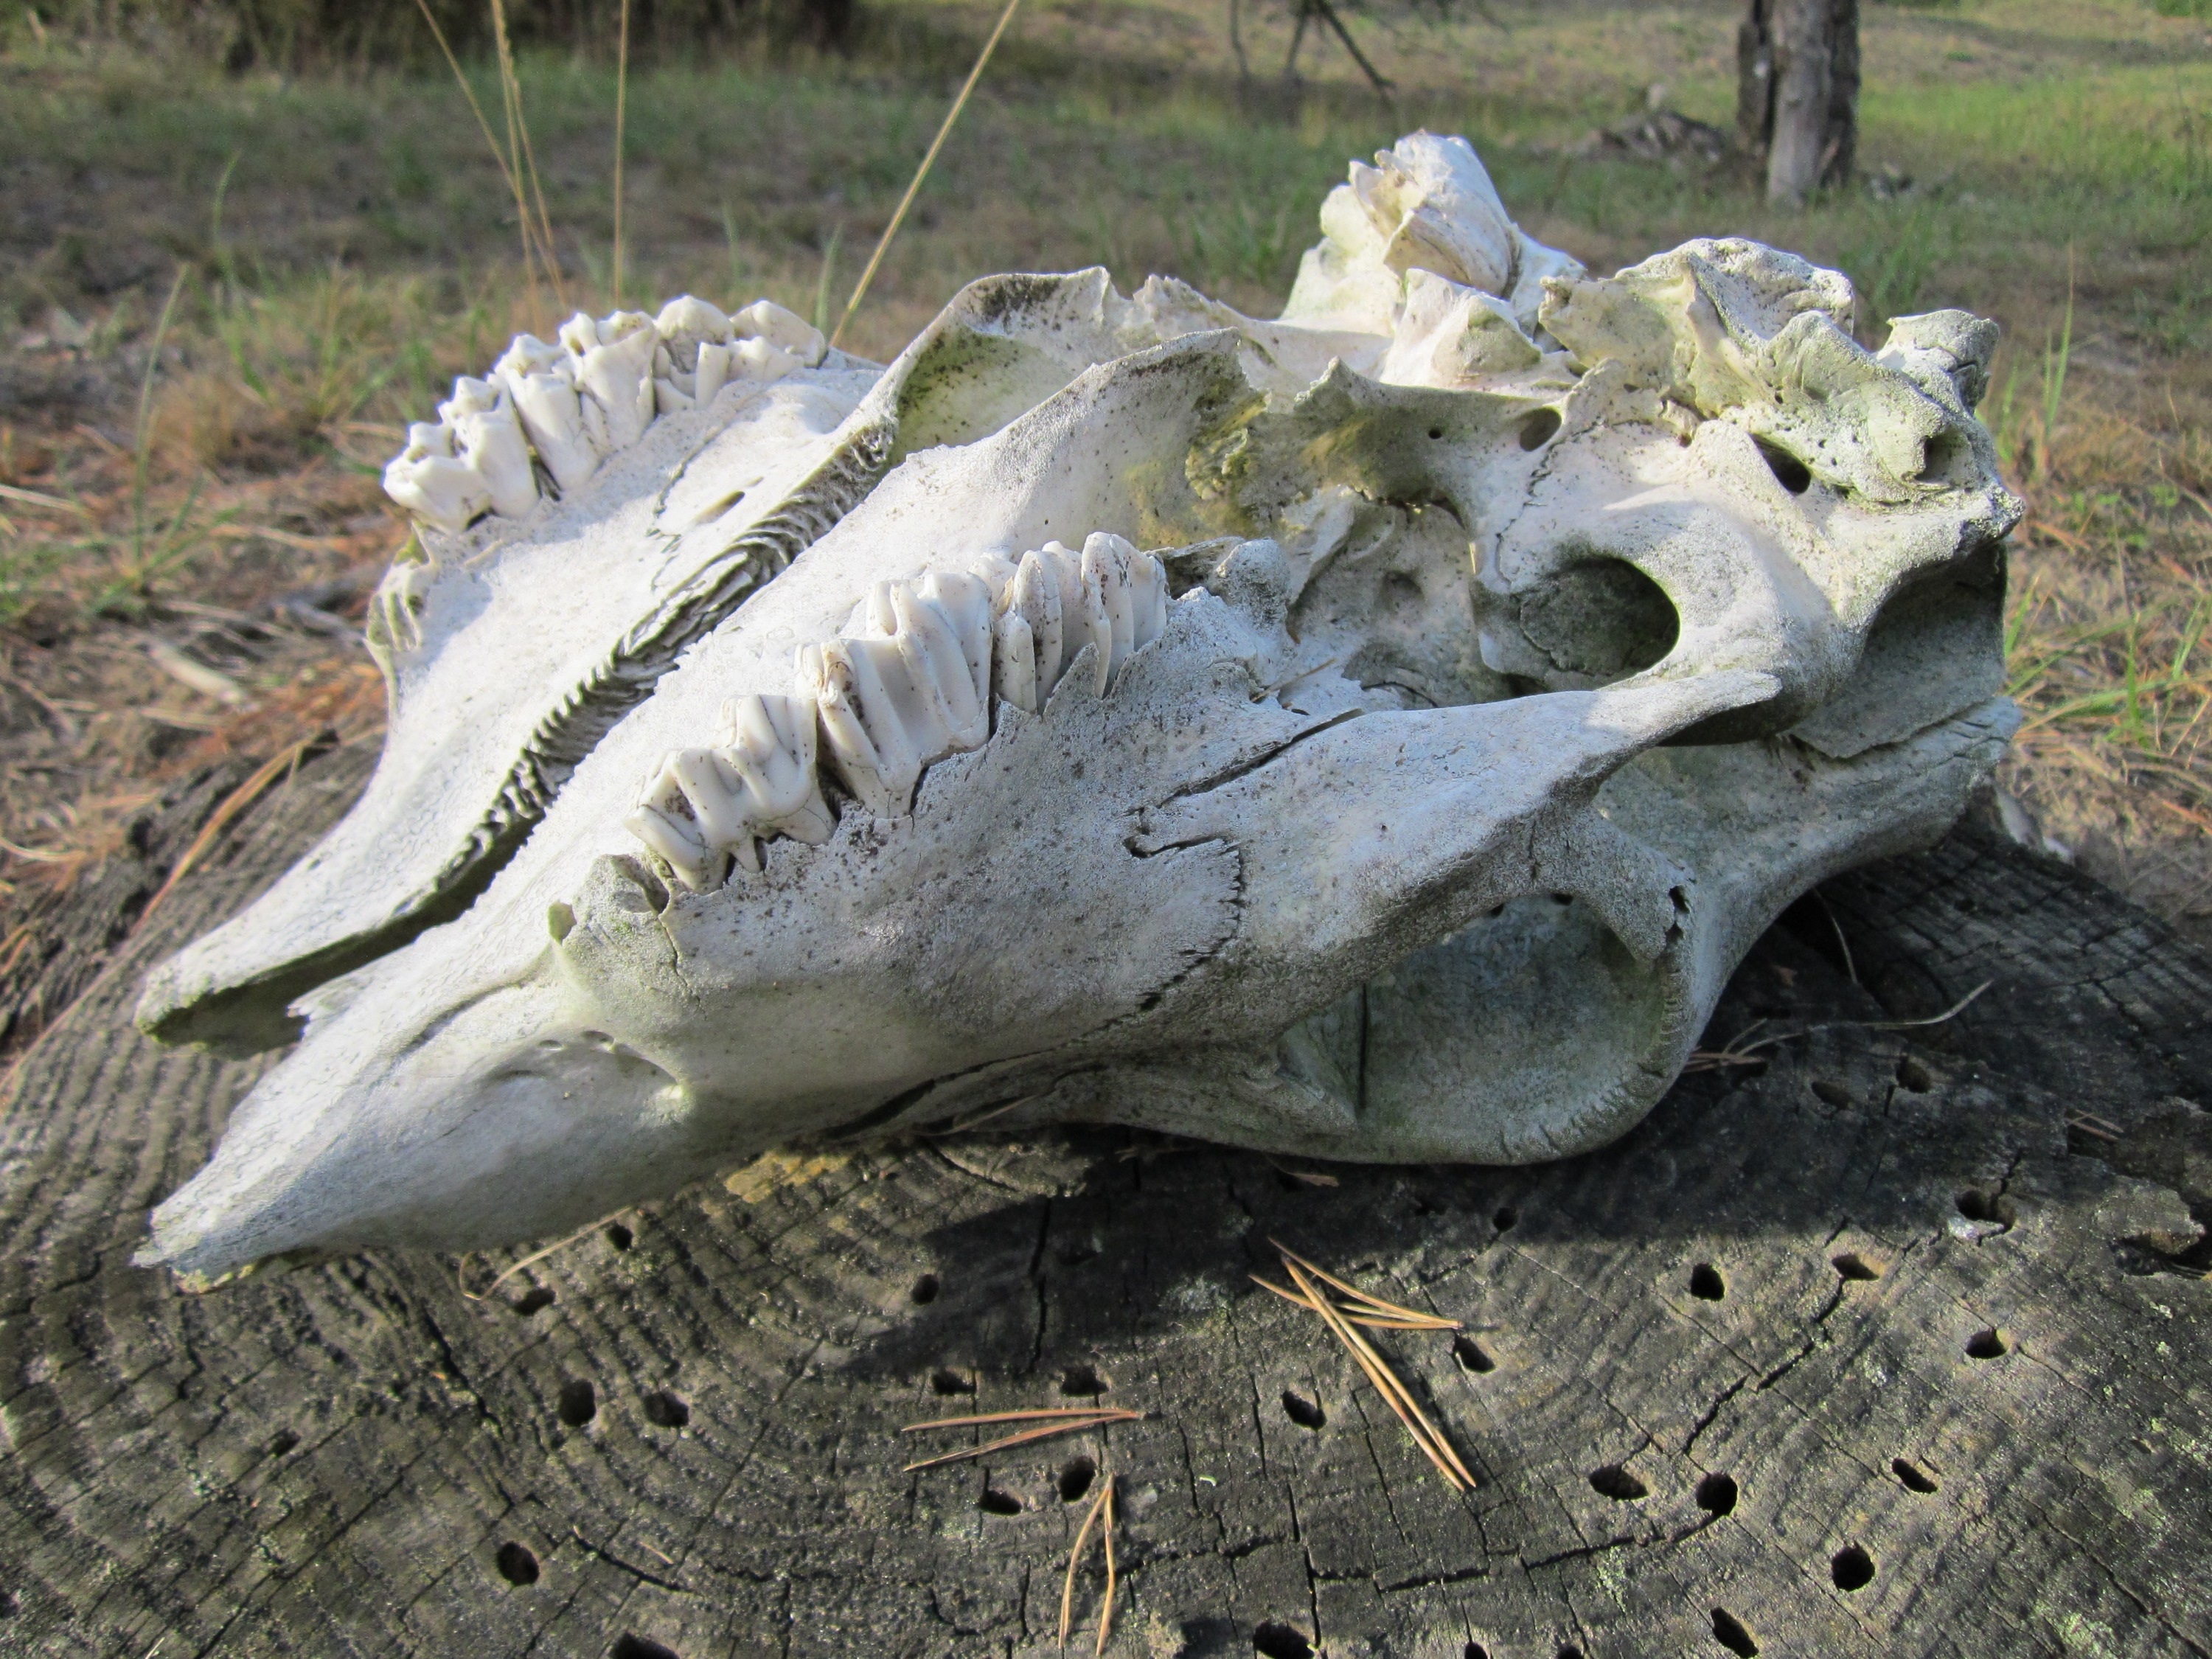
animal, symbol, death, skull, bone, weathered, crocodile, sculpture, scary, skeleton, horror, teeth, carving, cranium, crocodilia